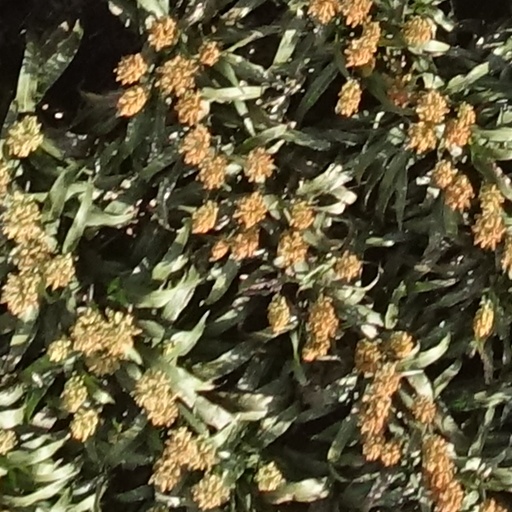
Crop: sorghum